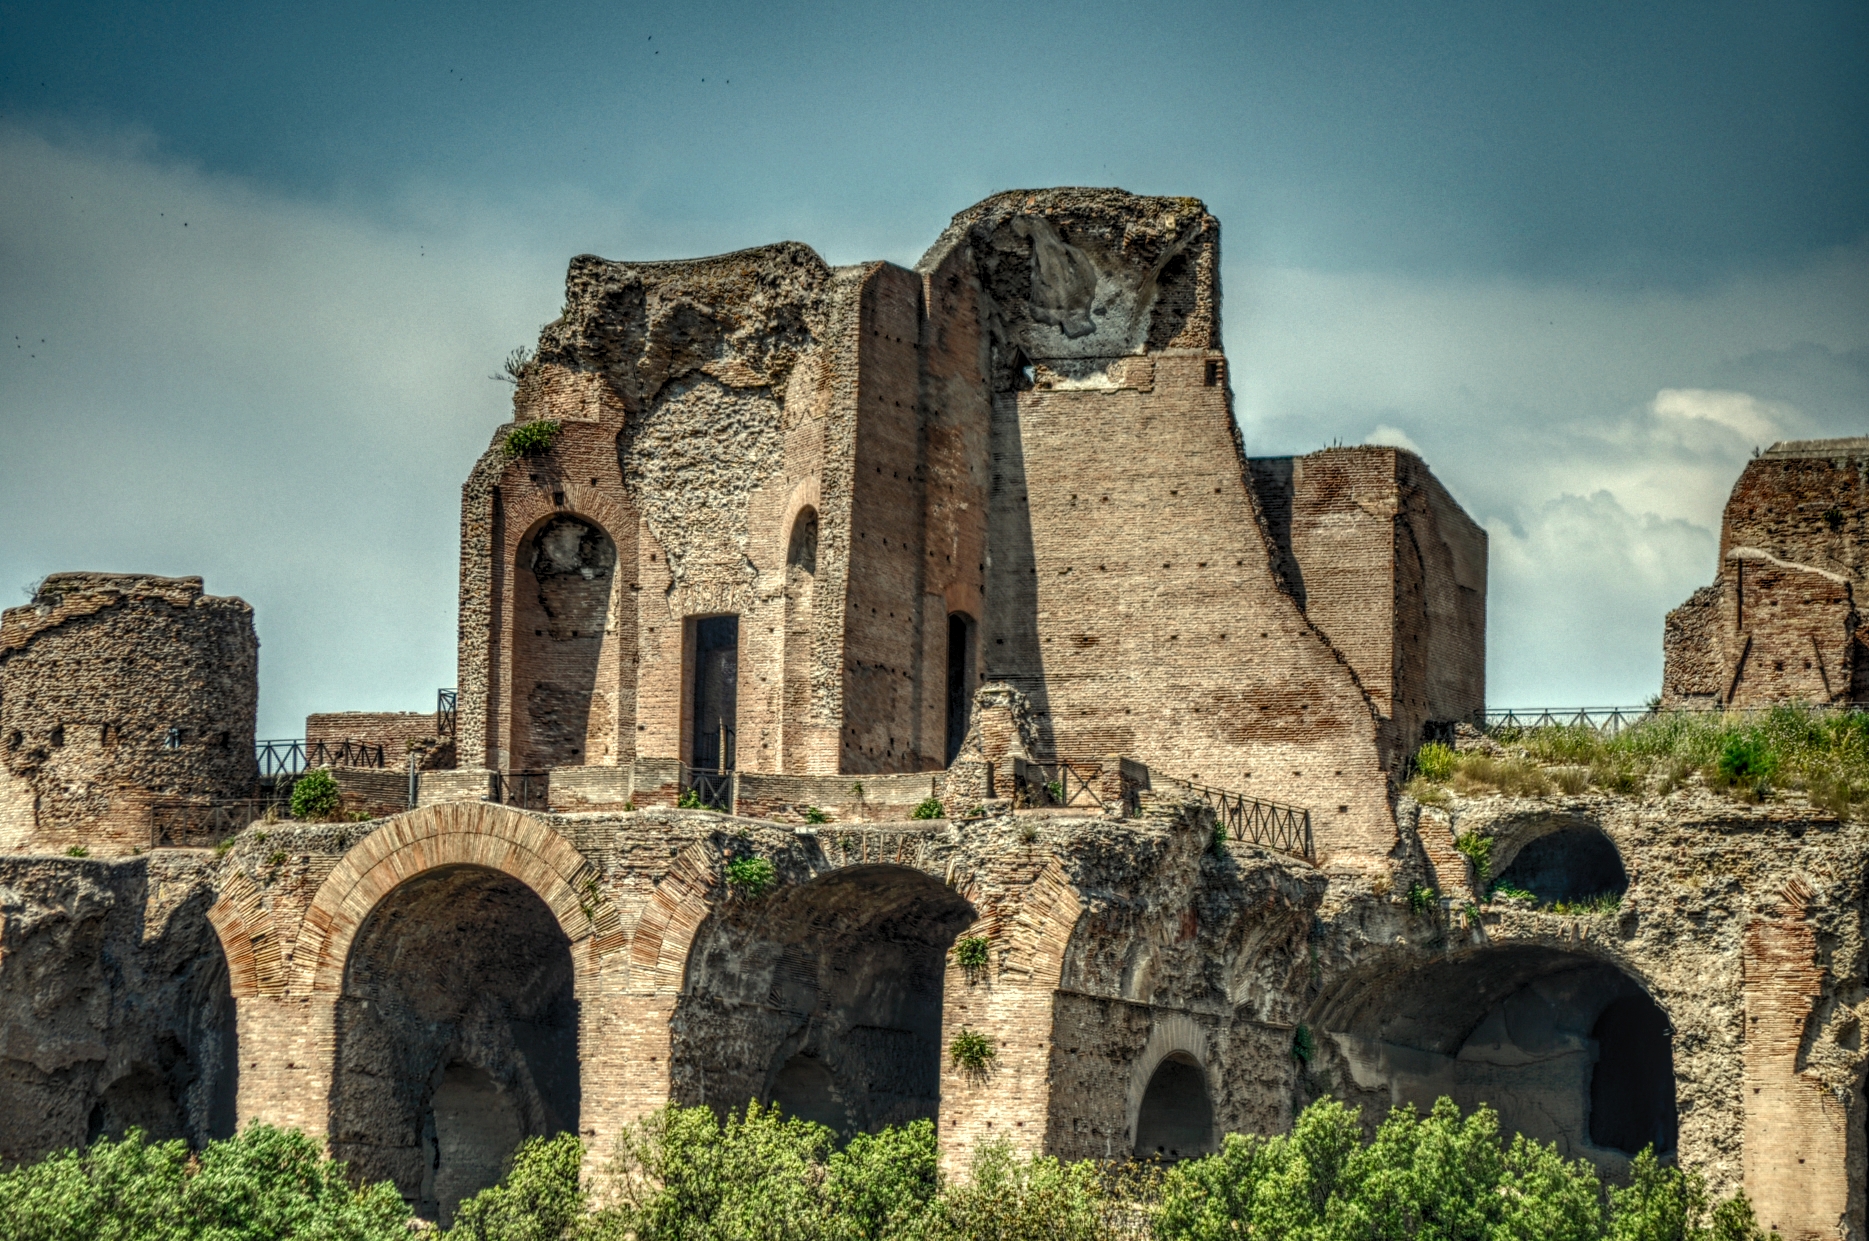
rock, architecture, building, arch, castle, landmark, italy, fortification, place of worship, destroyed, hdr, rome, temple, ruins, monastery, history, abbey, italian, middle ages, historic site, ancient history, domus flavia, flavian palace